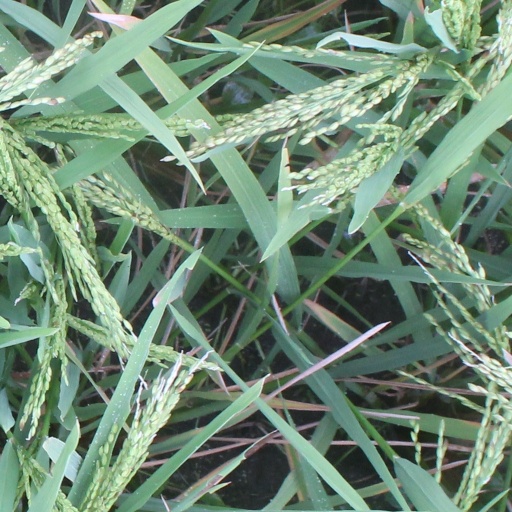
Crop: rice